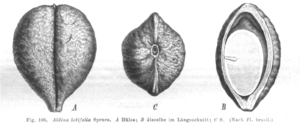
Aldina est un genre de plantes dicotylédones de la famille des Fabaceae, sous-famille des Faboideae, originaire d'Amérique du Sud, qui comprend une quinzaine d'espèces acceptées.